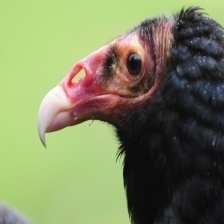
Species: TURKEY VULTURE
Scientific name: CATHARTES AURA
ImageNet parent category: vulture